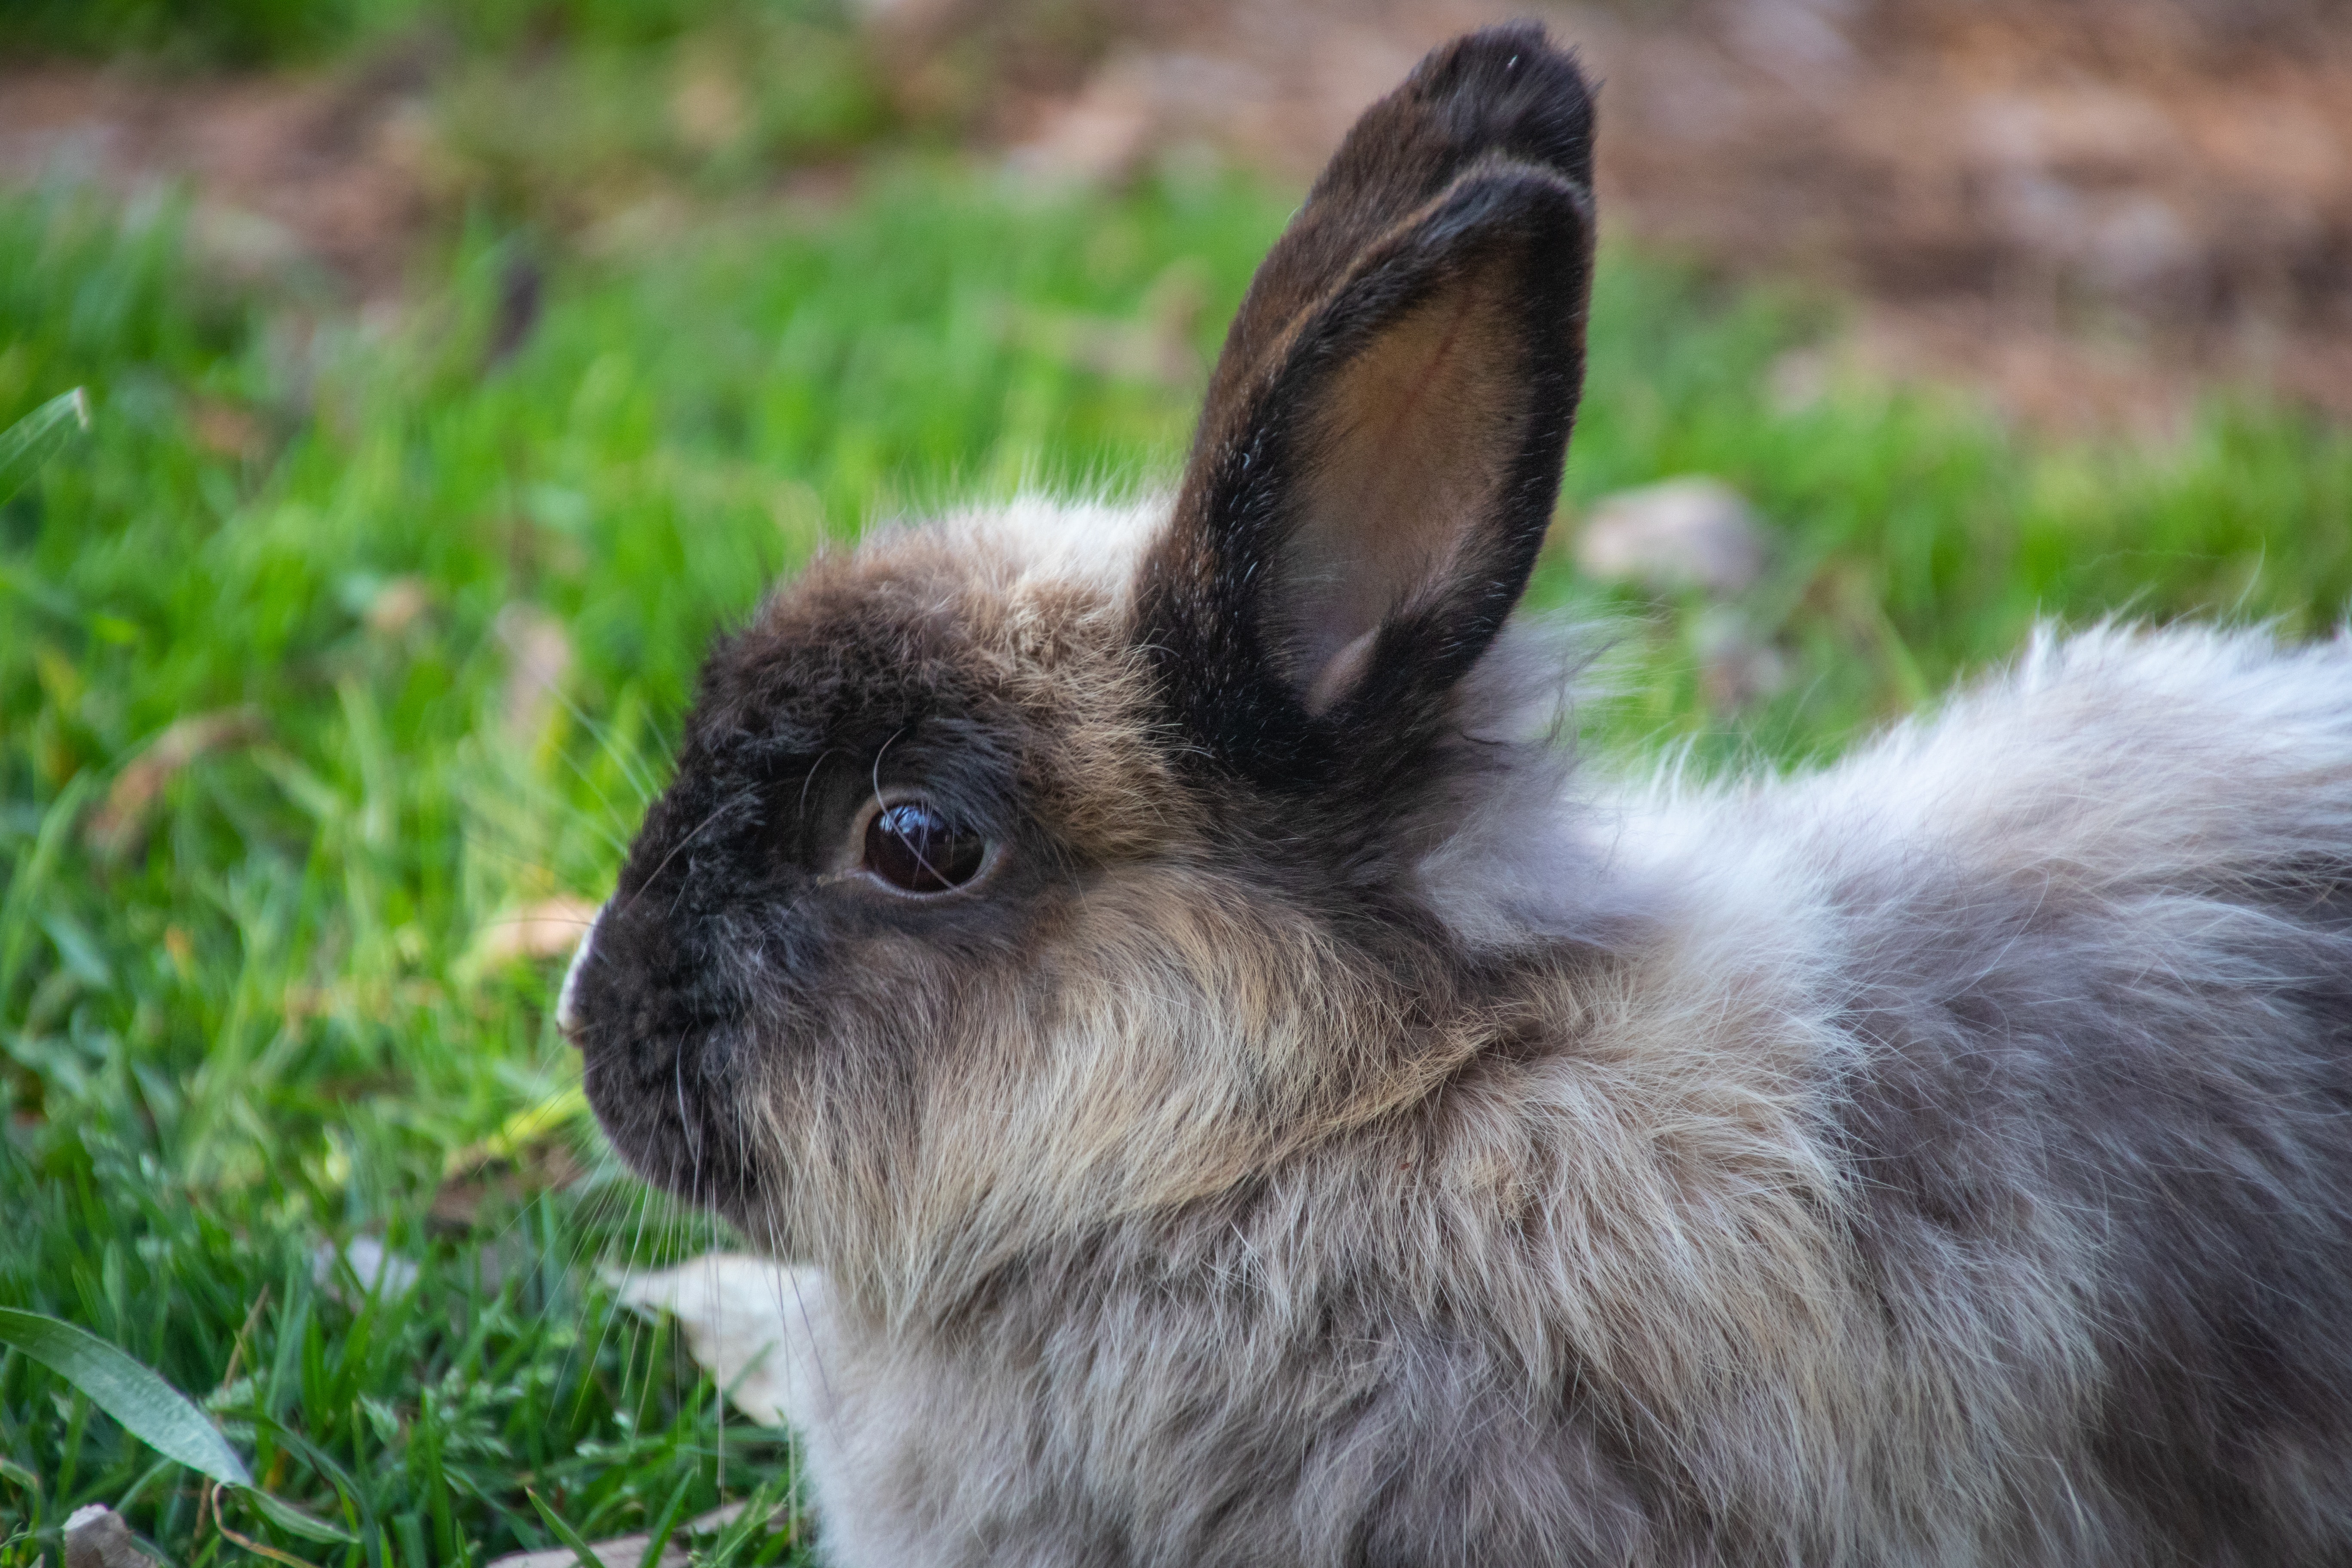
rabbit, mammal, domestic rabbit, vertebrate, Rabbits and Hares, hare, whiskers, wildlife, snout, grass, organism, ear, snowshoe hare, plant, fawn